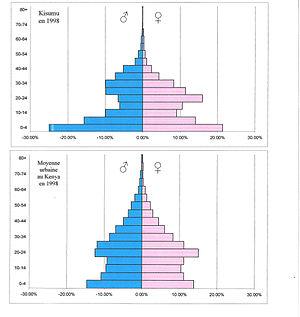
Comparaison entre la pyramide des âges à Kisumu et celle de l'ensemble des villes du Kenya en 1998
Kisumu, troisième plus grande ville du Kenya après Nairobi et Mombasa, est le chef-lieu du comté de Kisumu et du district de Kisumu Town West, ainsi que de la circonscription électorale du même nom. Elle fut aussi, jusqu'en 2013, le chef-lieu de l'ancienne province de Nyanza.